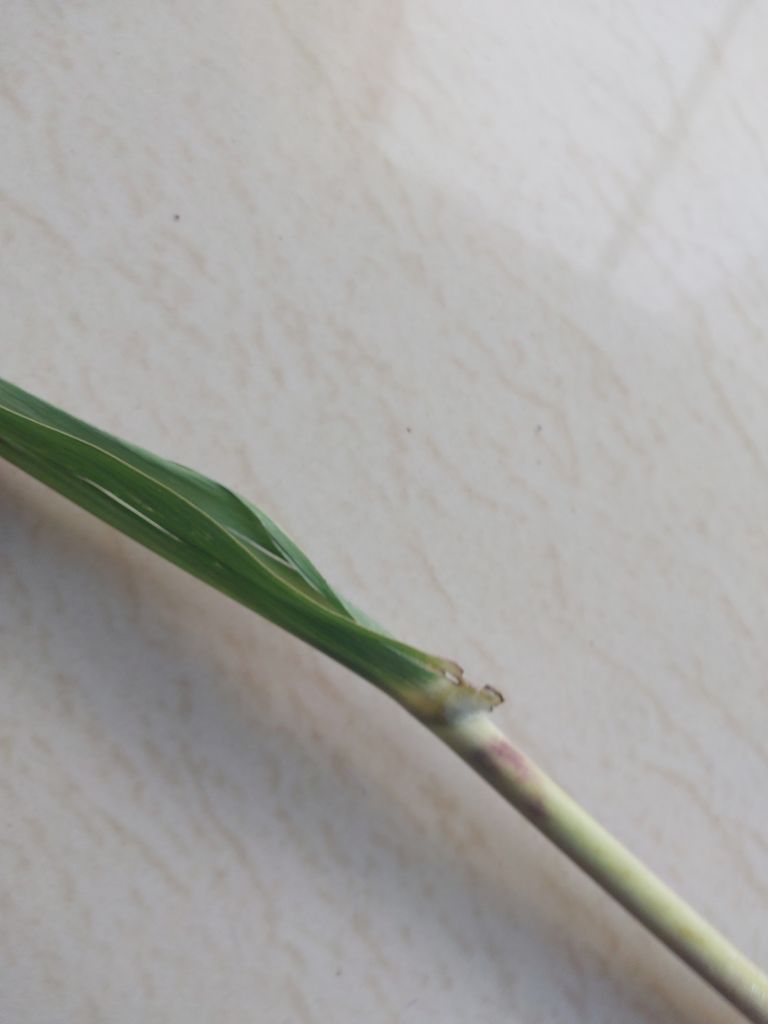
Label: Pokkah Boeng